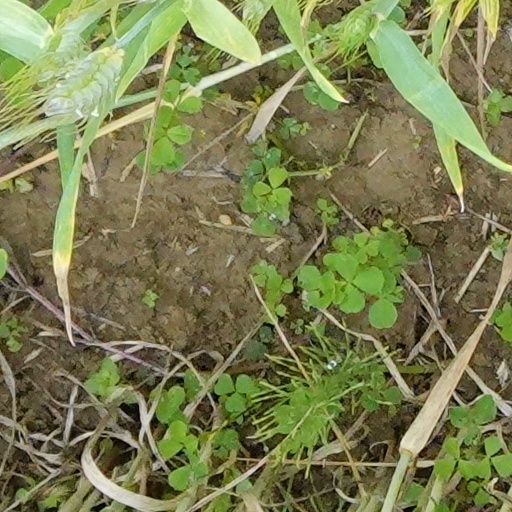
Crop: wheat